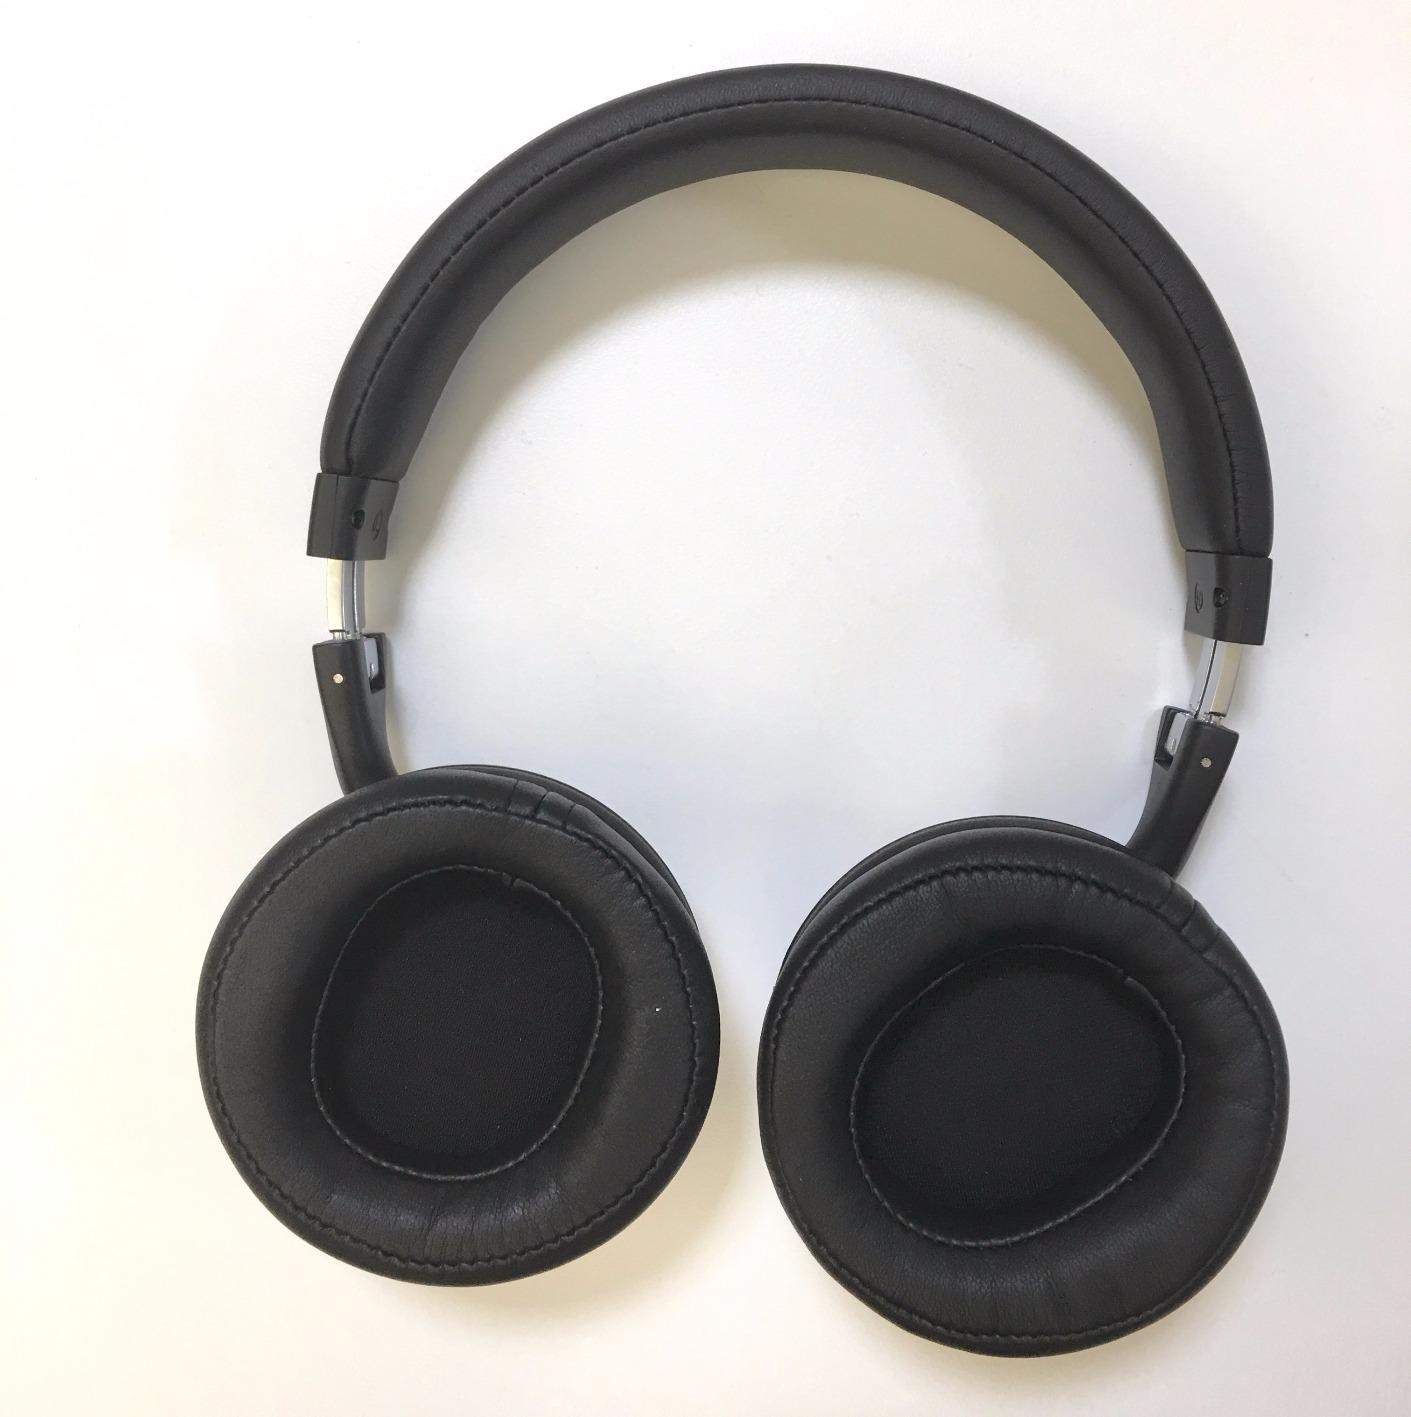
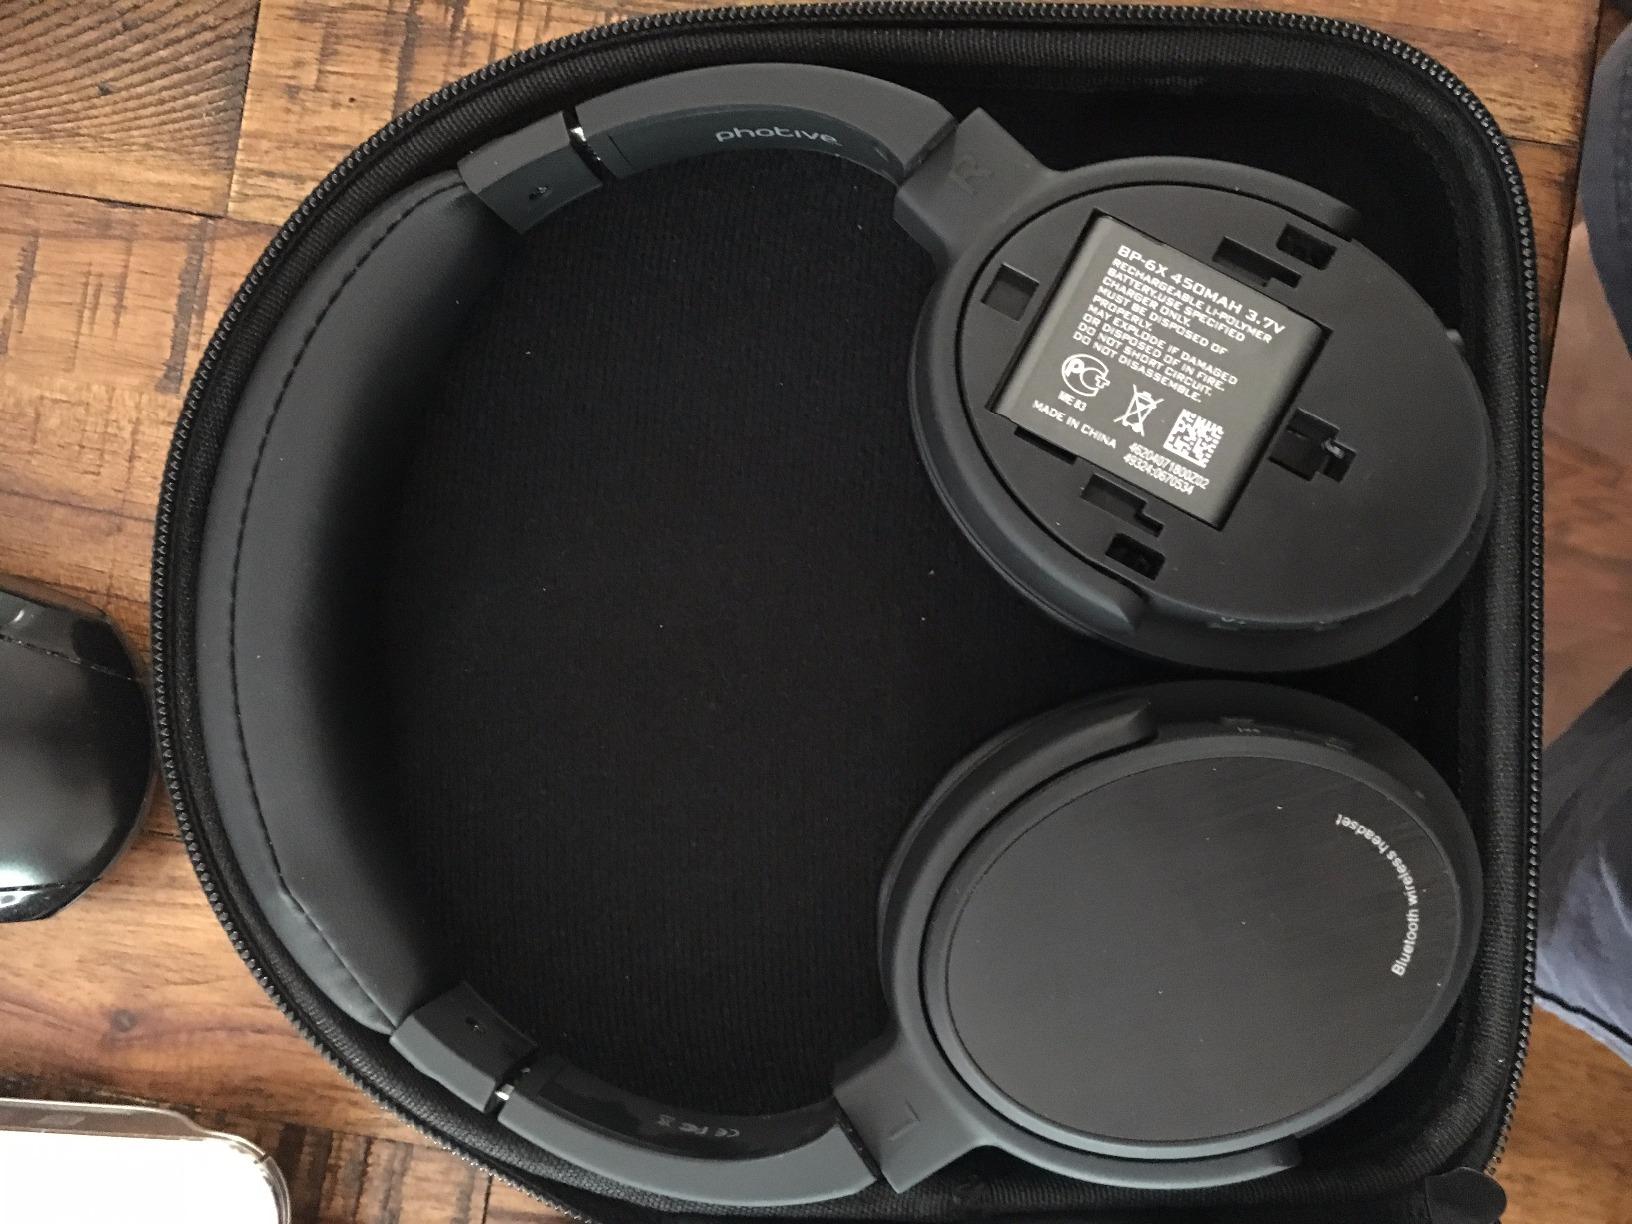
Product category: headphones
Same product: no